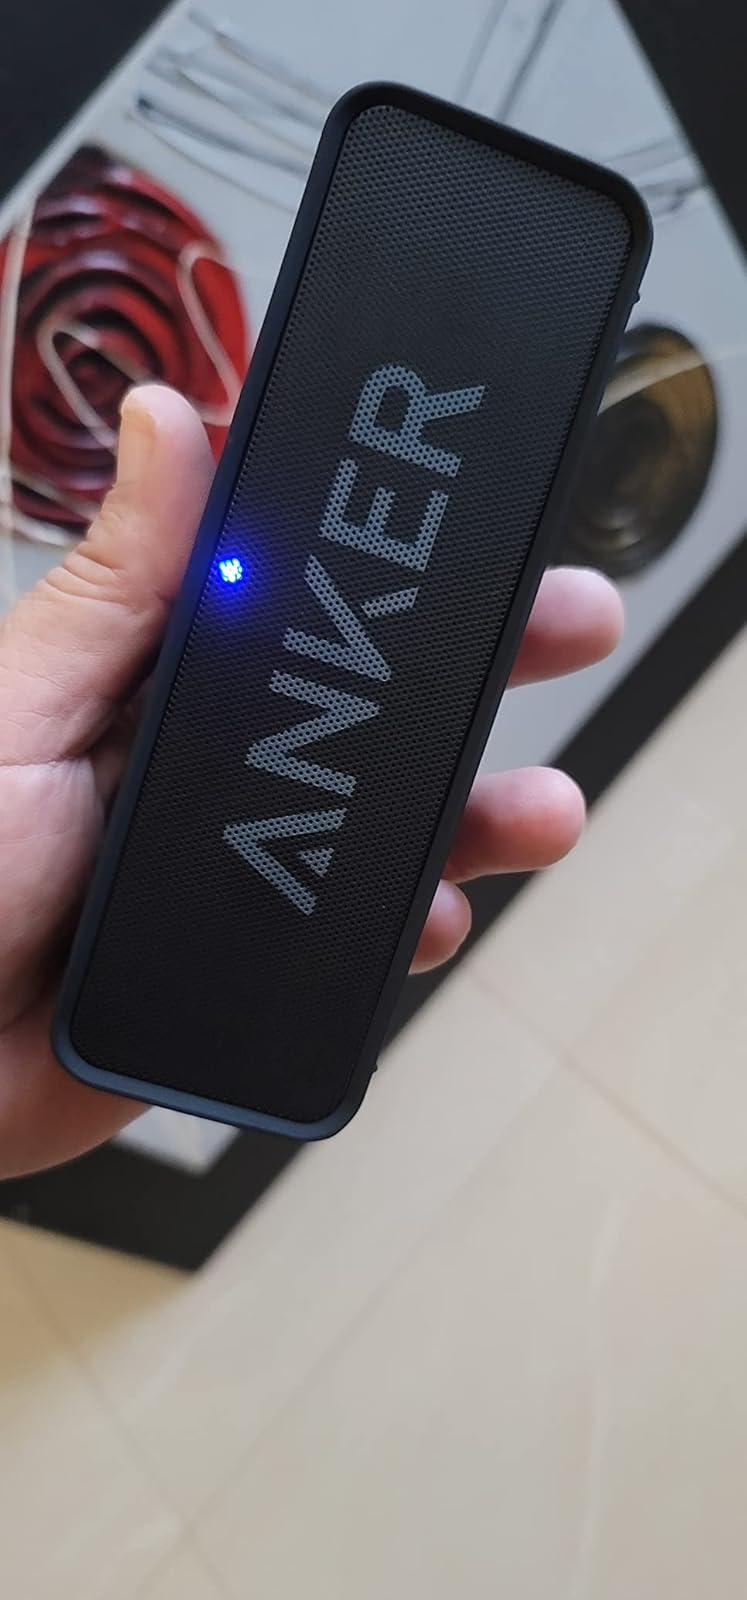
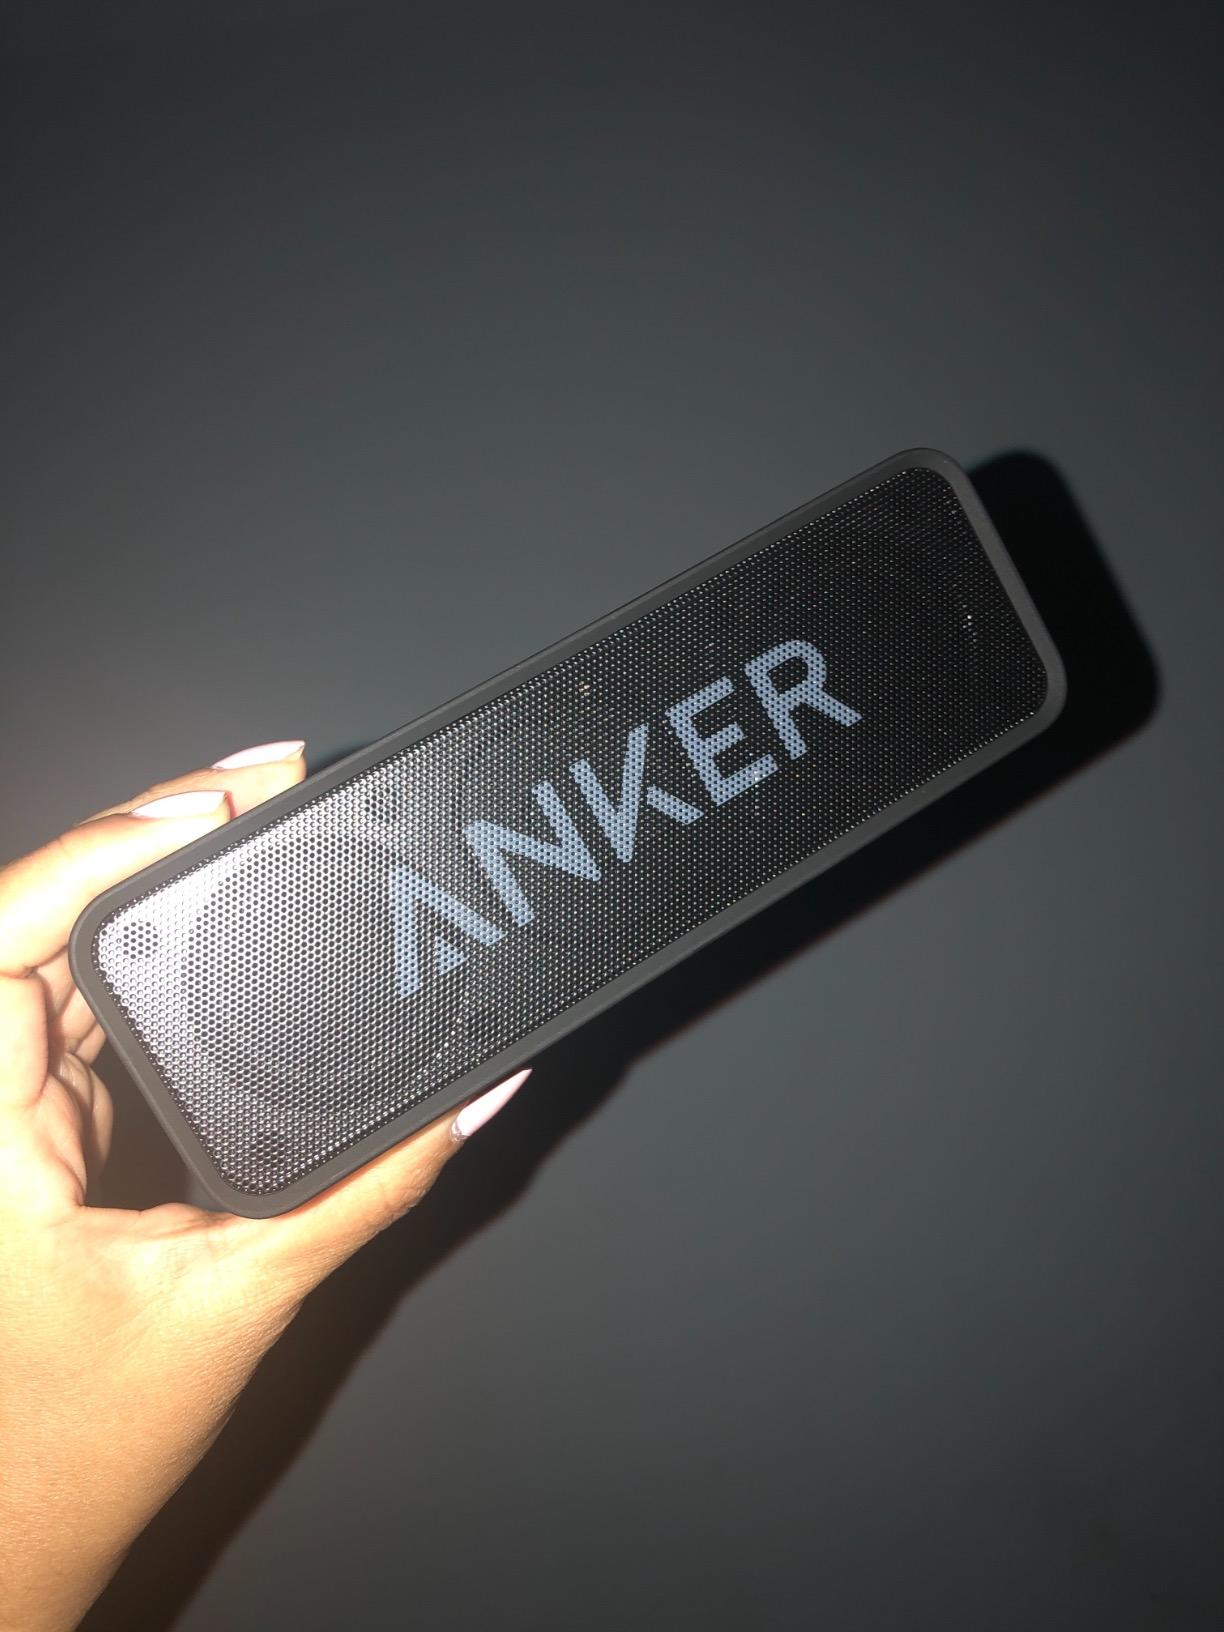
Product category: speaker
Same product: yes